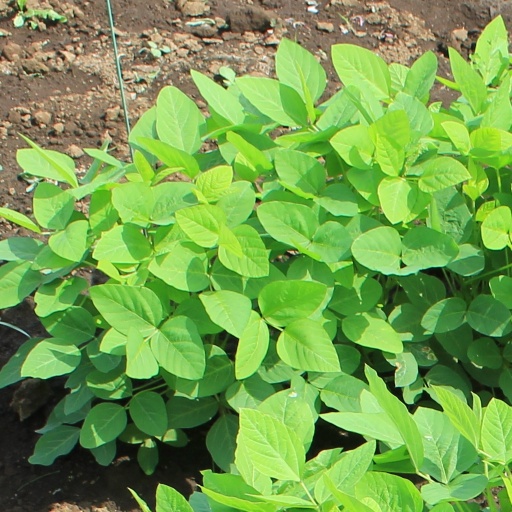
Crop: soybean